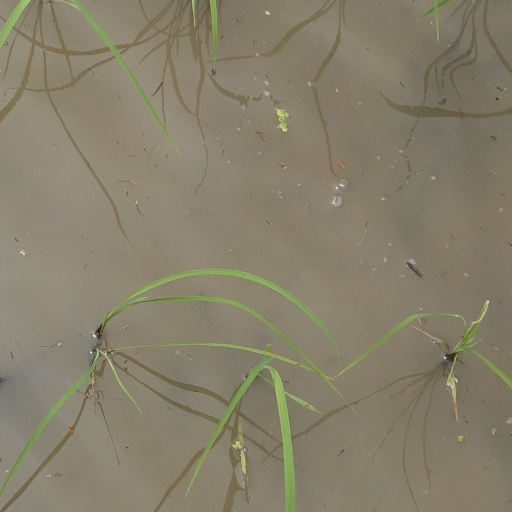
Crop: rice